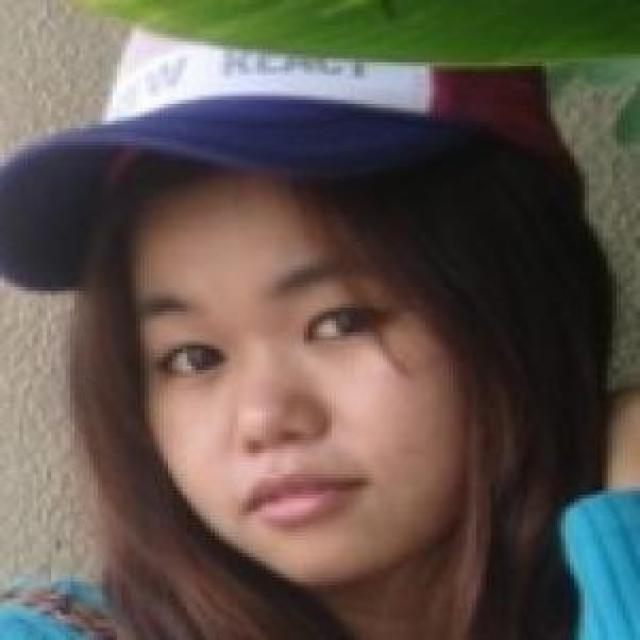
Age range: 21-44